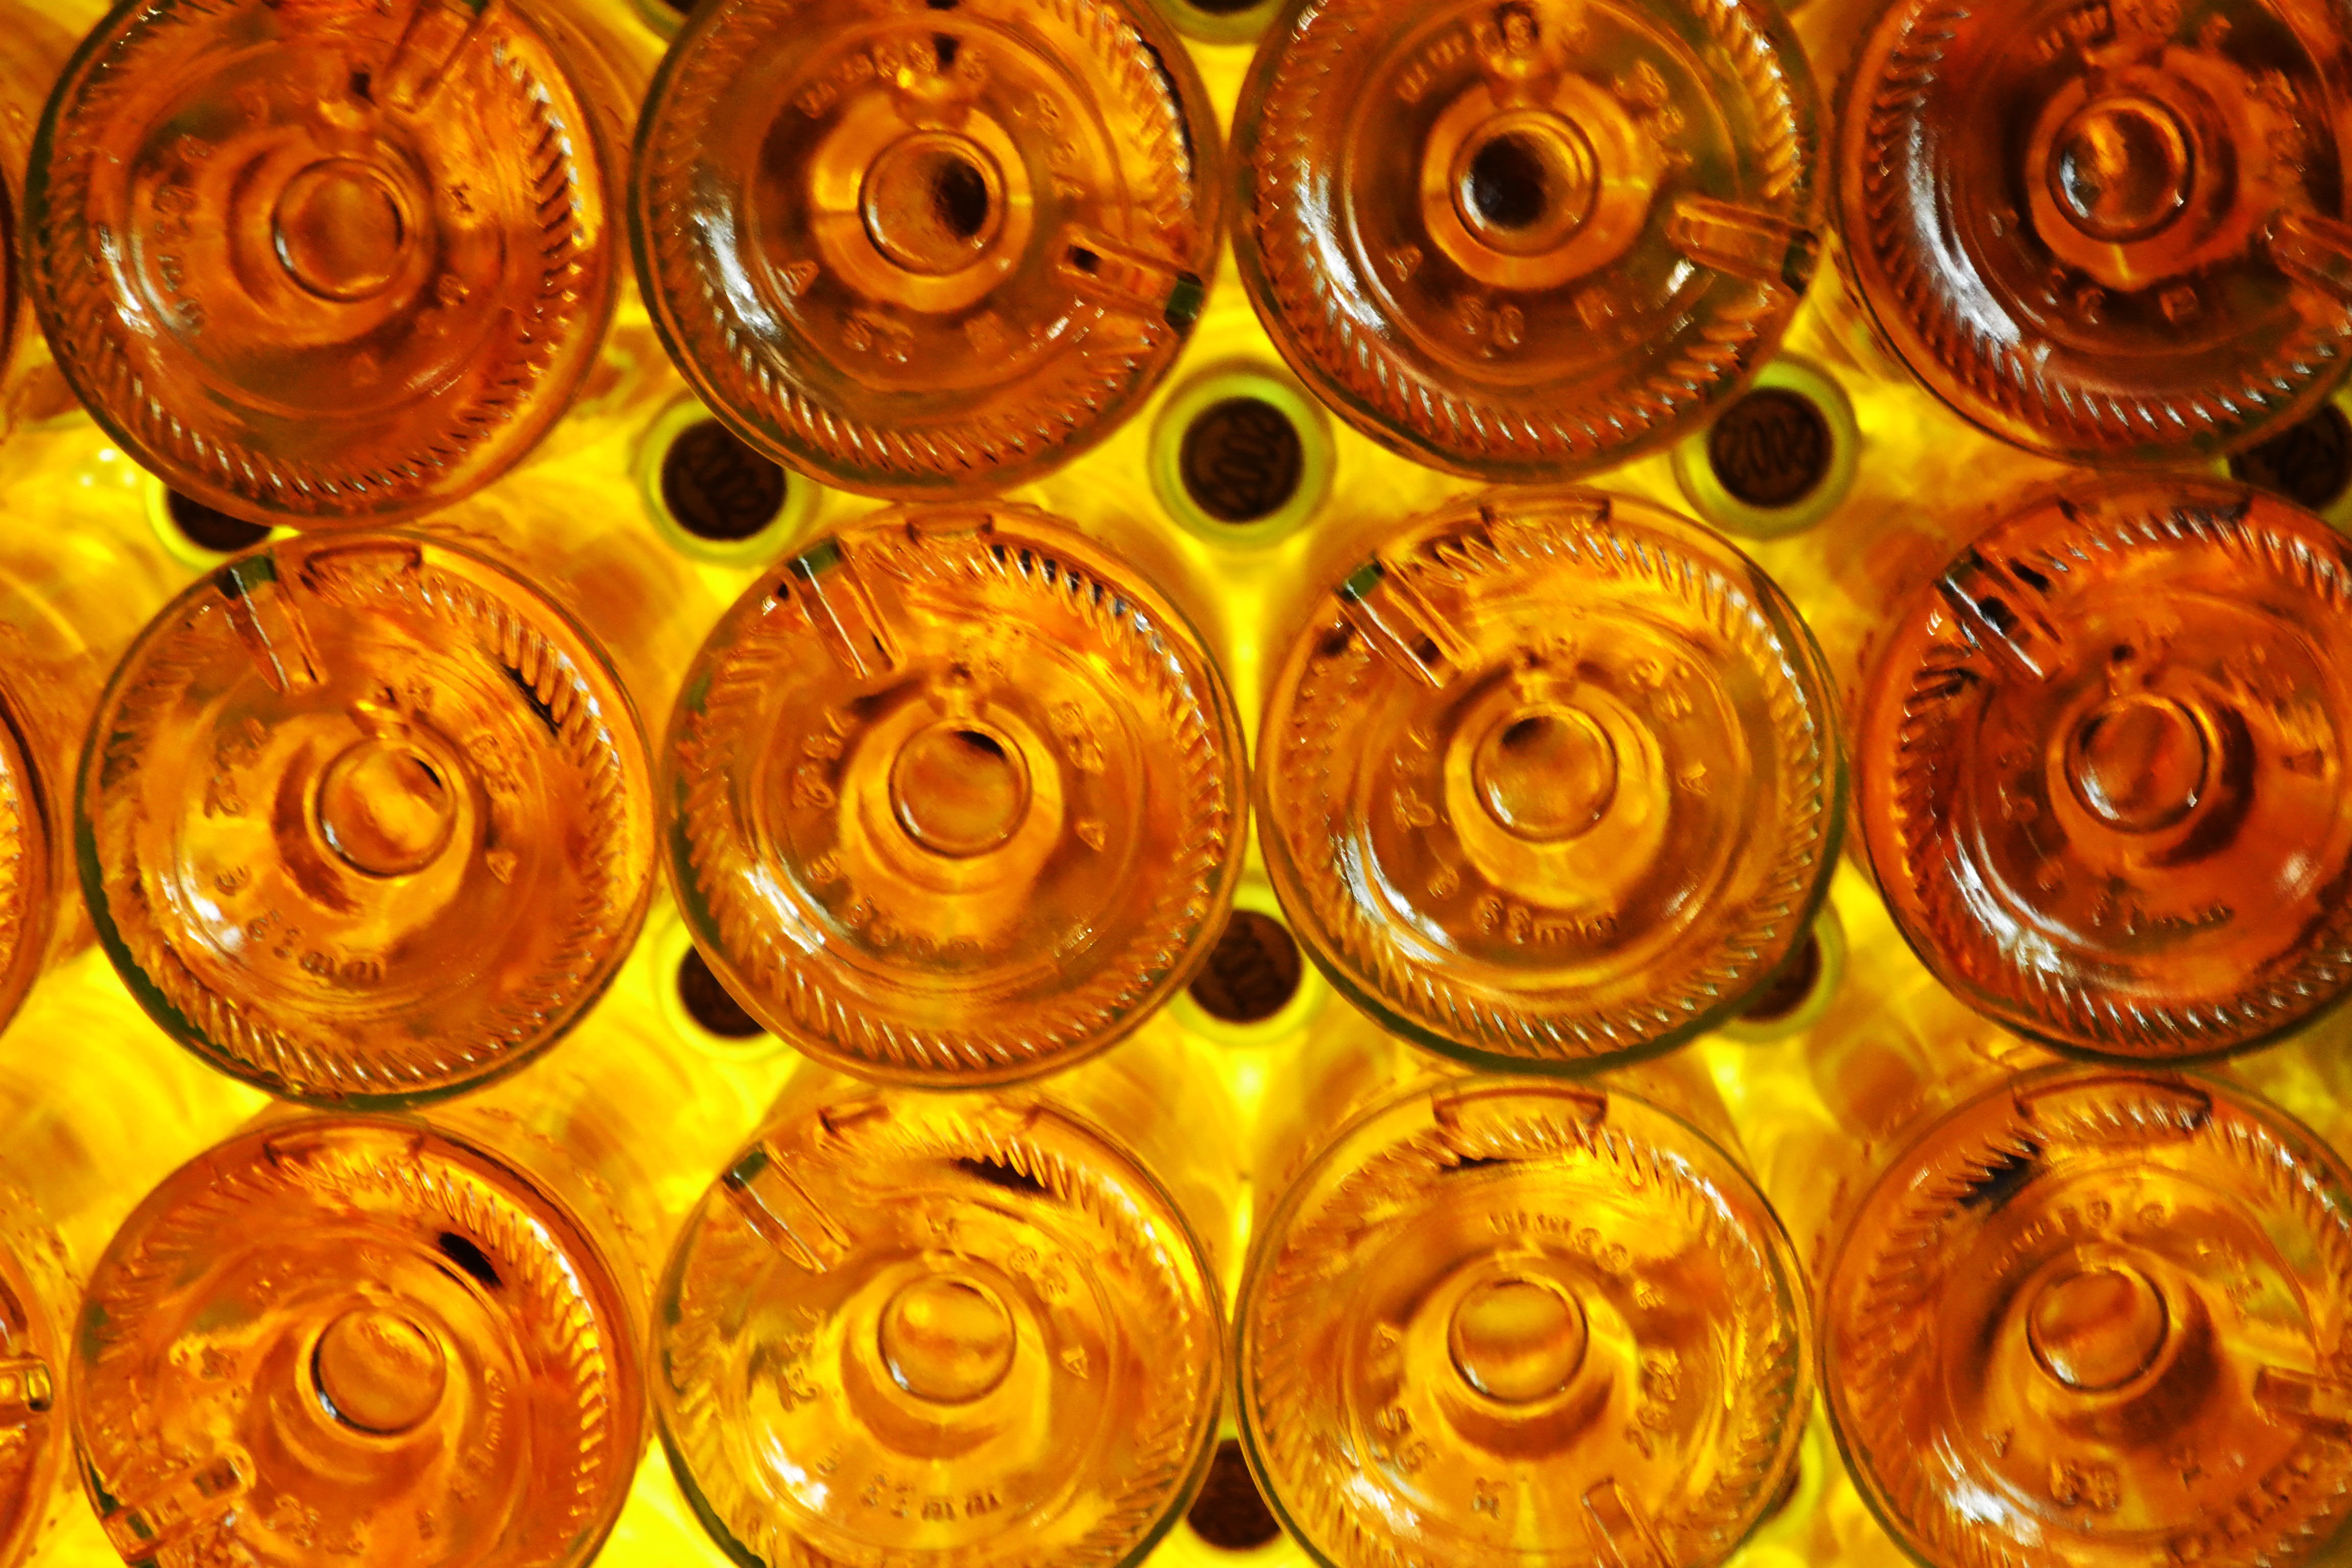
flower, orange, cave, food, produce, metal, yellow, dessert, gold, bottles, amber, white wine, monbazillac